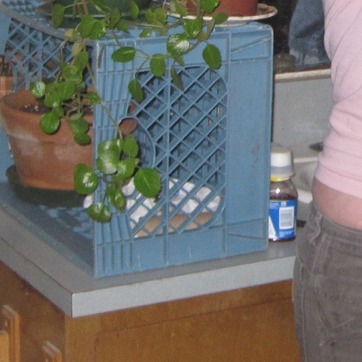
Material: plastic